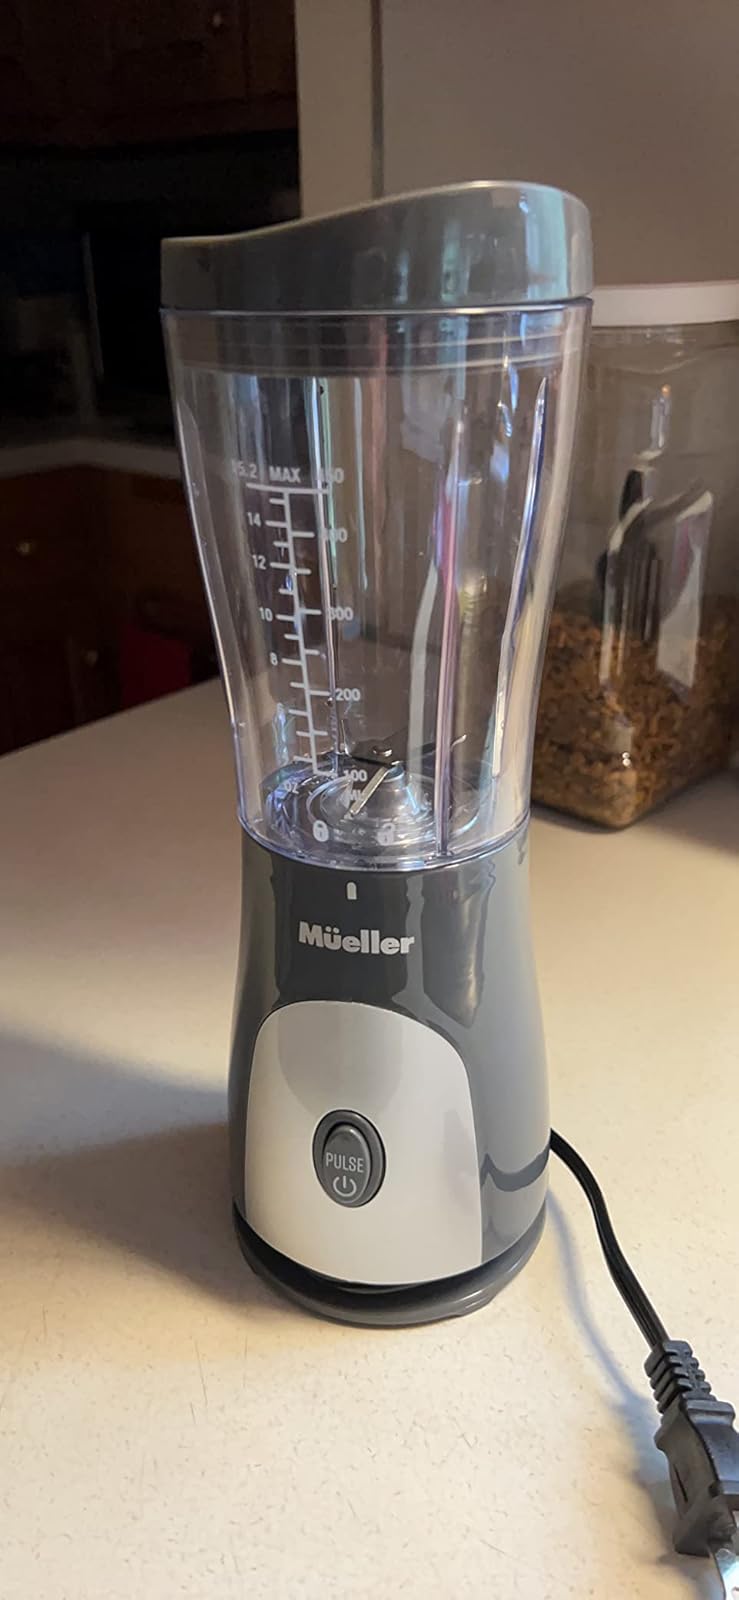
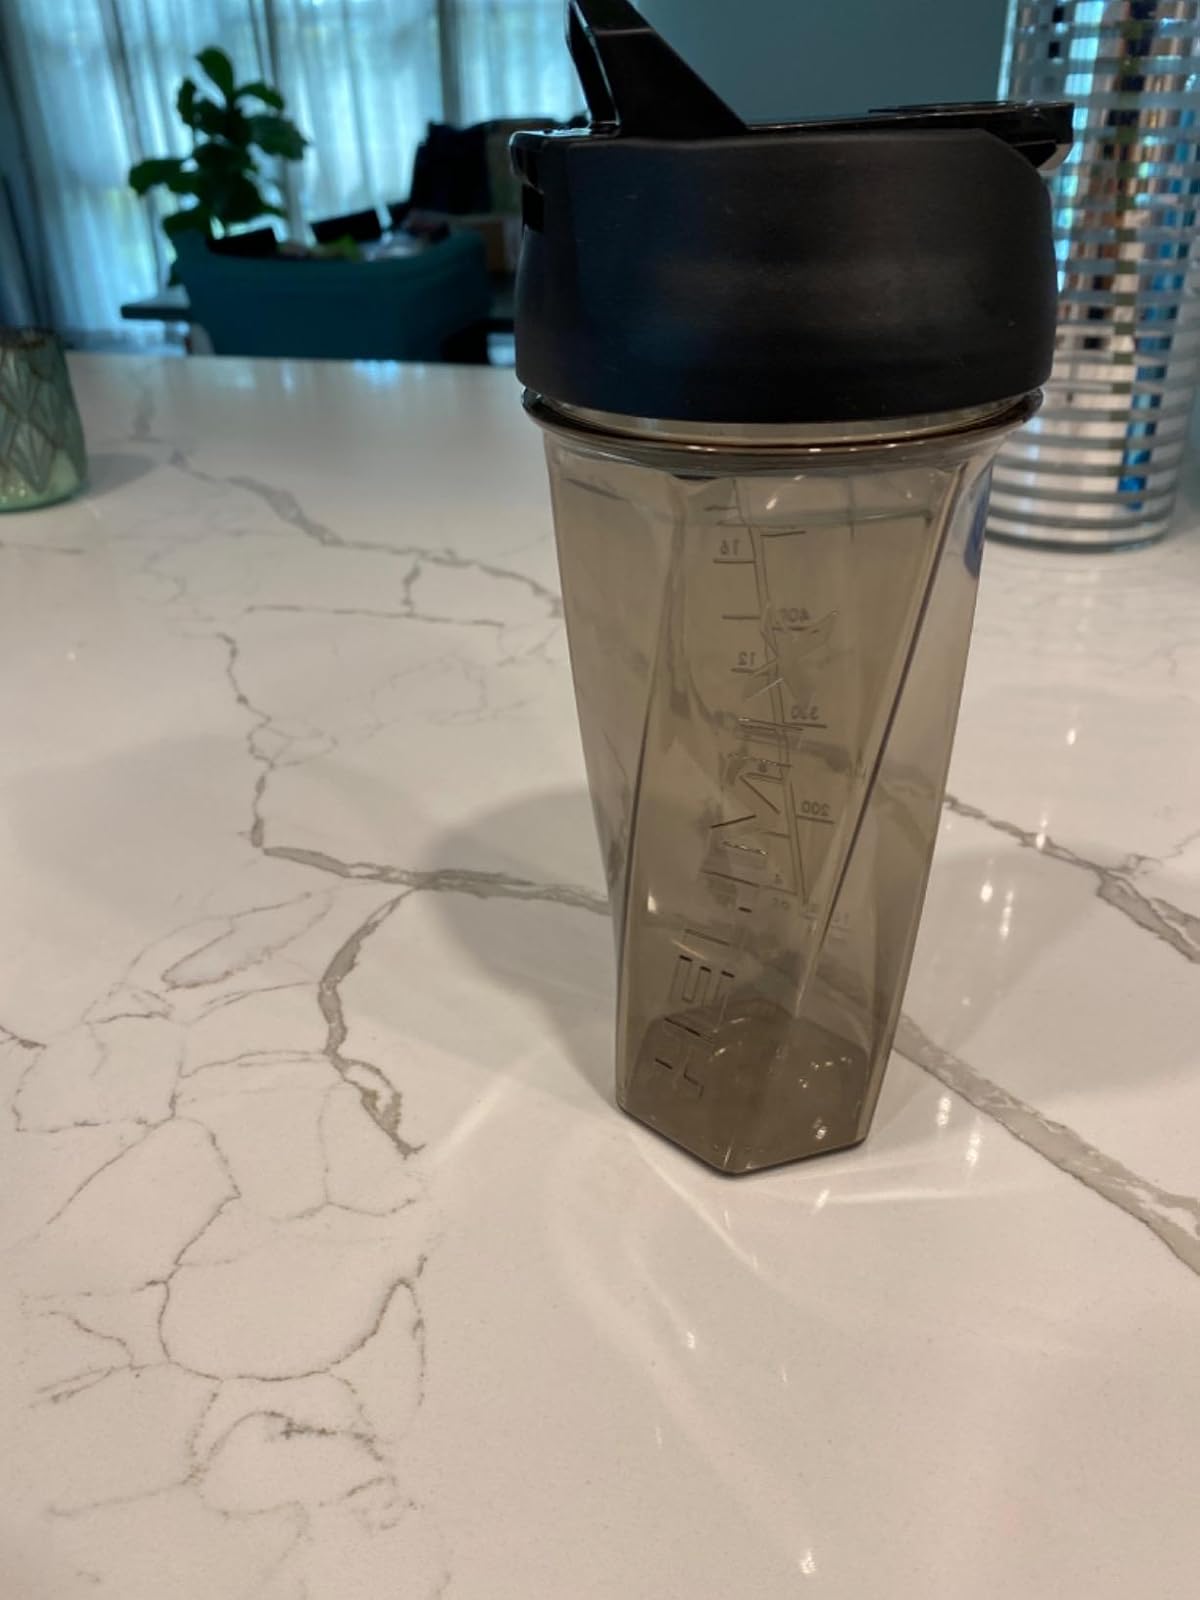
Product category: items_blender
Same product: no